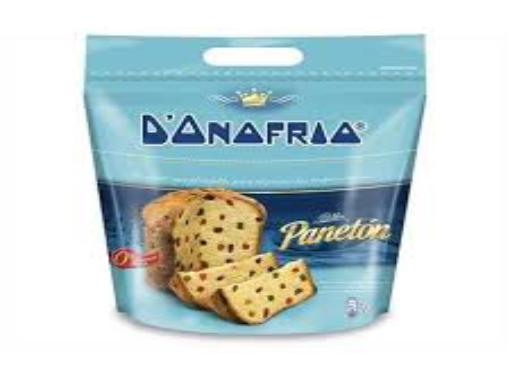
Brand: Chocolate D'Onofrio
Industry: Food